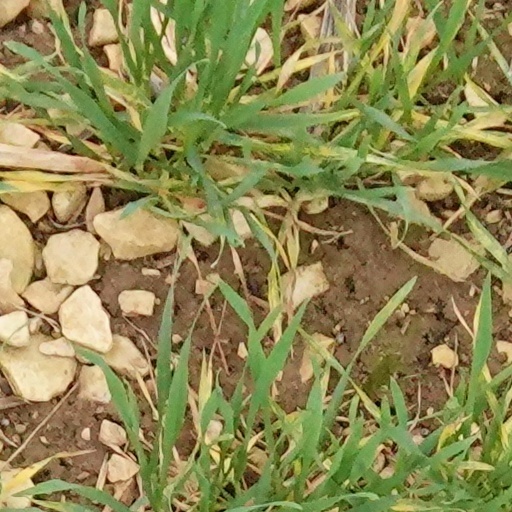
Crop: wheat